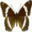
Label: butterfly